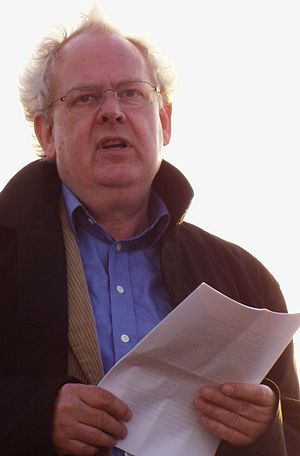
Nomineringer til Nordisk Råds litteraturpris fra Danmark / Nomineringer
Jens Smærup Sørensen, nomineret 1989, 1993 og 2008
Forfatteren Jens Smærup Sørensen holder båltale St. Hansaften 2006 i fødebyen Staun.
Nomineringer til Nordisk Råds litteraturpris fra Danmark foretages hvert år siden 1962. Indtil videre har Danmark fået tildelt Nordisk Råds litteraturpris tolv gange.